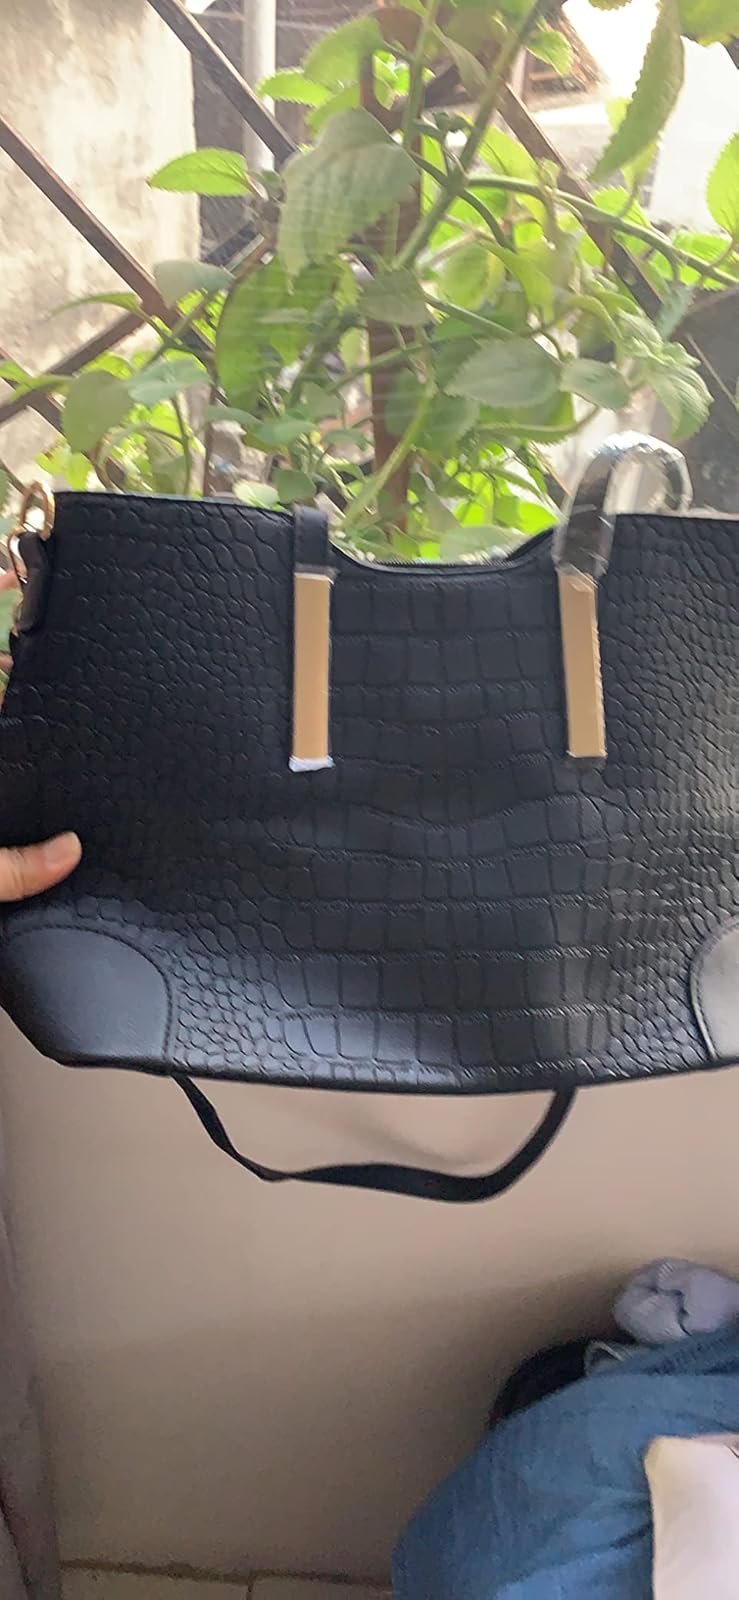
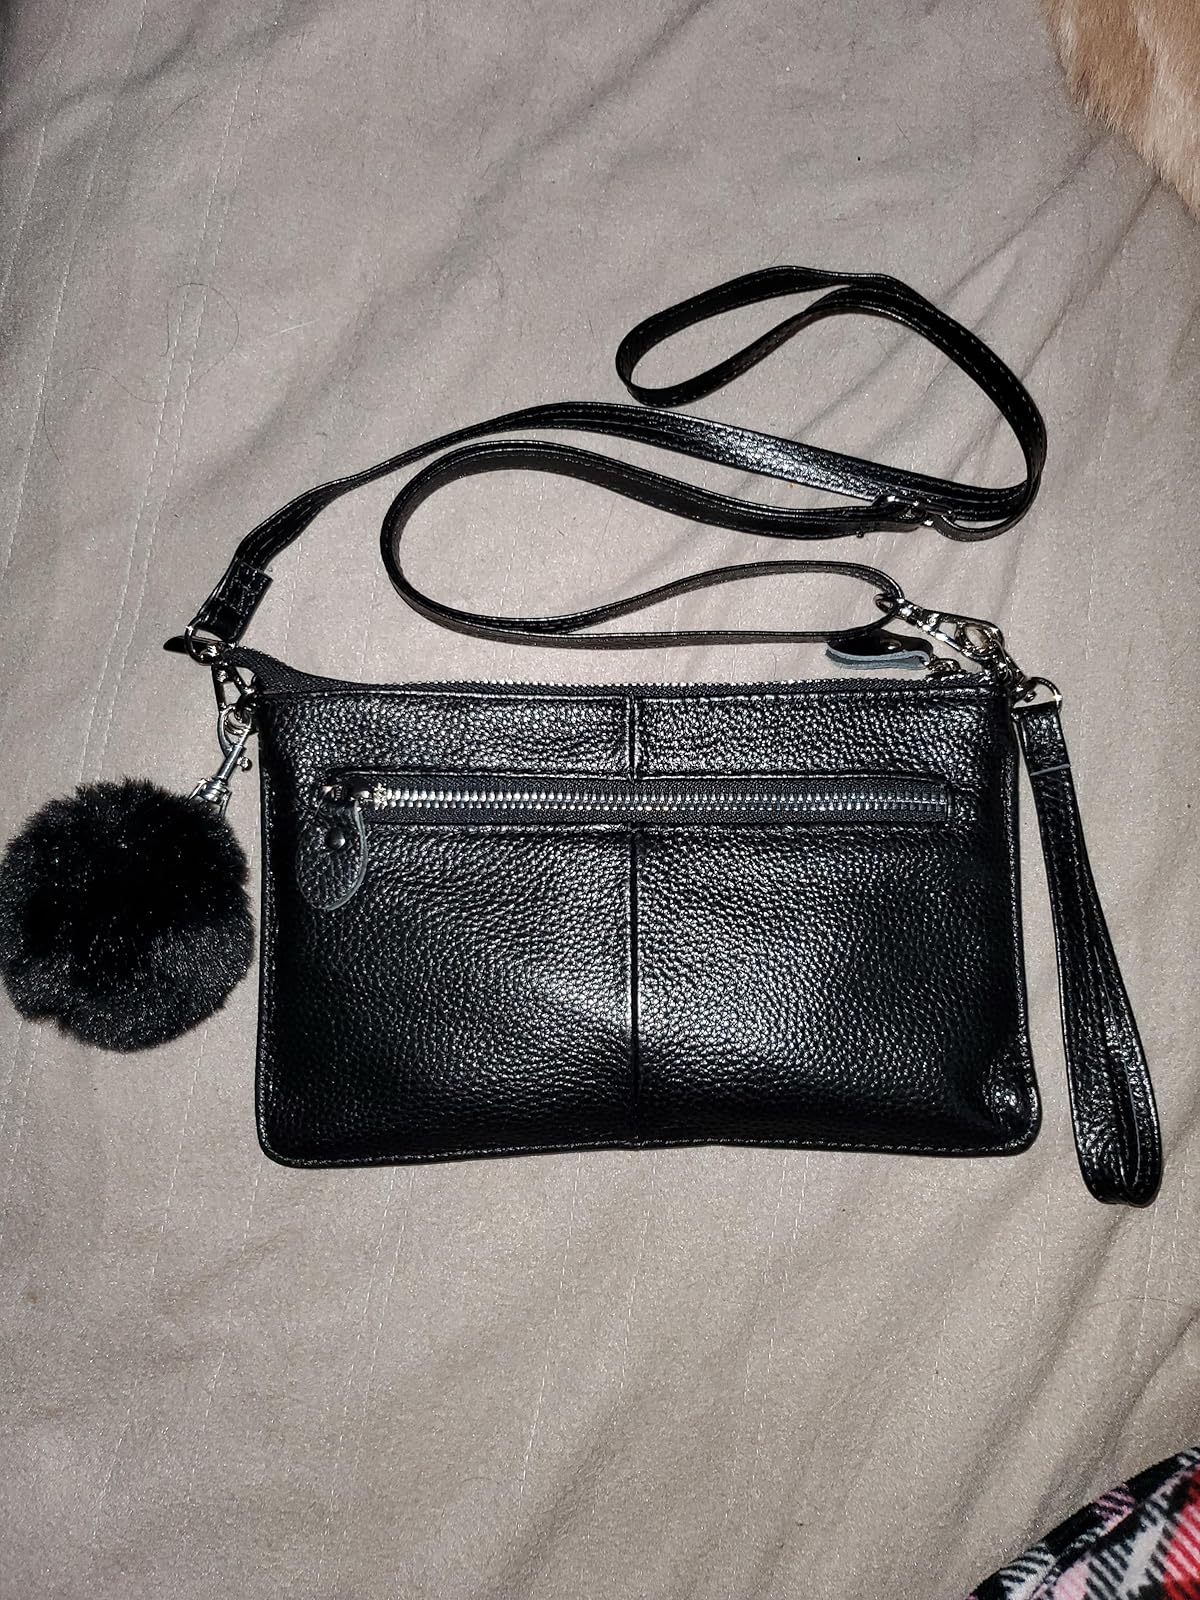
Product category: accessories_handbag
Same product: no